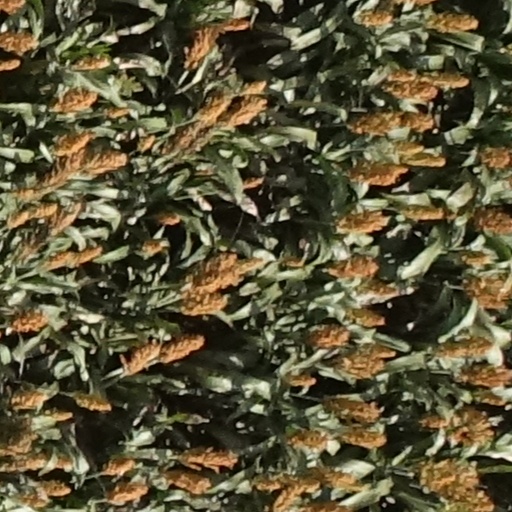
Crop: sorghum